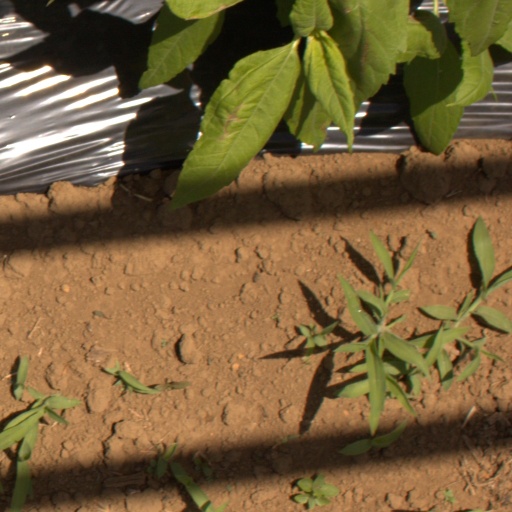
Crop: Jerusalem artichoke